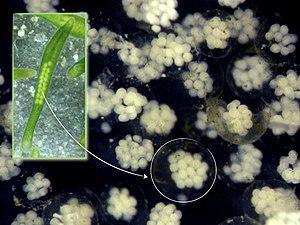
Cocons de S. roscoffensis
L'espèce Symsagittifera roscoffensis, dont le nom vernaculaire est le ver de Roscoff, est un ver plat marin appartenant à l'ordre des acoeles. L'origine et la nature de la couleur verte de ce ver ont éveillé très tôt la curiosité des zoologistes. Elle est due au partenariat entre l'animal et des micro-algues de la lignée verte, l'espèce Tetraselmis convolutae, hébergées sous son épiderme. C'est l'activité photosynthétique de l'algue in hospite qui fournit l'essentiel des apports nutritifs du ver. Ce partenariat est appelé photosymbiose, de photo "lumière" et symbiose "qui vit avec". Ces animaux marins photosynthétiques vivent en colonies sur la zone de balancement des marées.